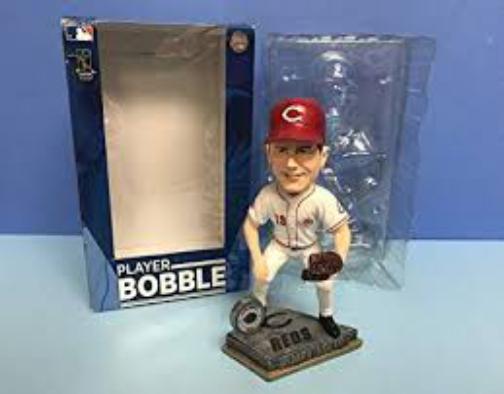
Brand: bobble
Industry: Clothes